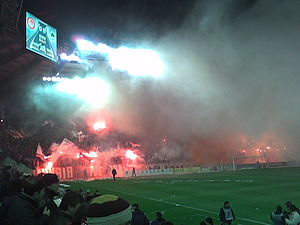
Karaiskakis Stadion
Udgang 7 i det nye Karaiskakis Stadion. Fotoet blev taget før starten på kampen Olympiakos - Panathinaikos FC den 15. januar 2006, som anses for at være et af de største lokalopgør i Grækenland.
Karaiskakis Stadion, er et fodboldstadion beliggende i neo Faliro-området i Piræus i Grækenland. Det er hjemmebane for Olympiakos F.C. og er opkaldt efter Georgios Karaiskakis, en helt fra den græske uafhængighedskrig, som blev dødeligt såret i dette område. Under UEFA's tidligere klassifikationssystem, som blev ændret i 2006, var stadionet et af kun 14 i Europa, som opnåede 4 stjerner.